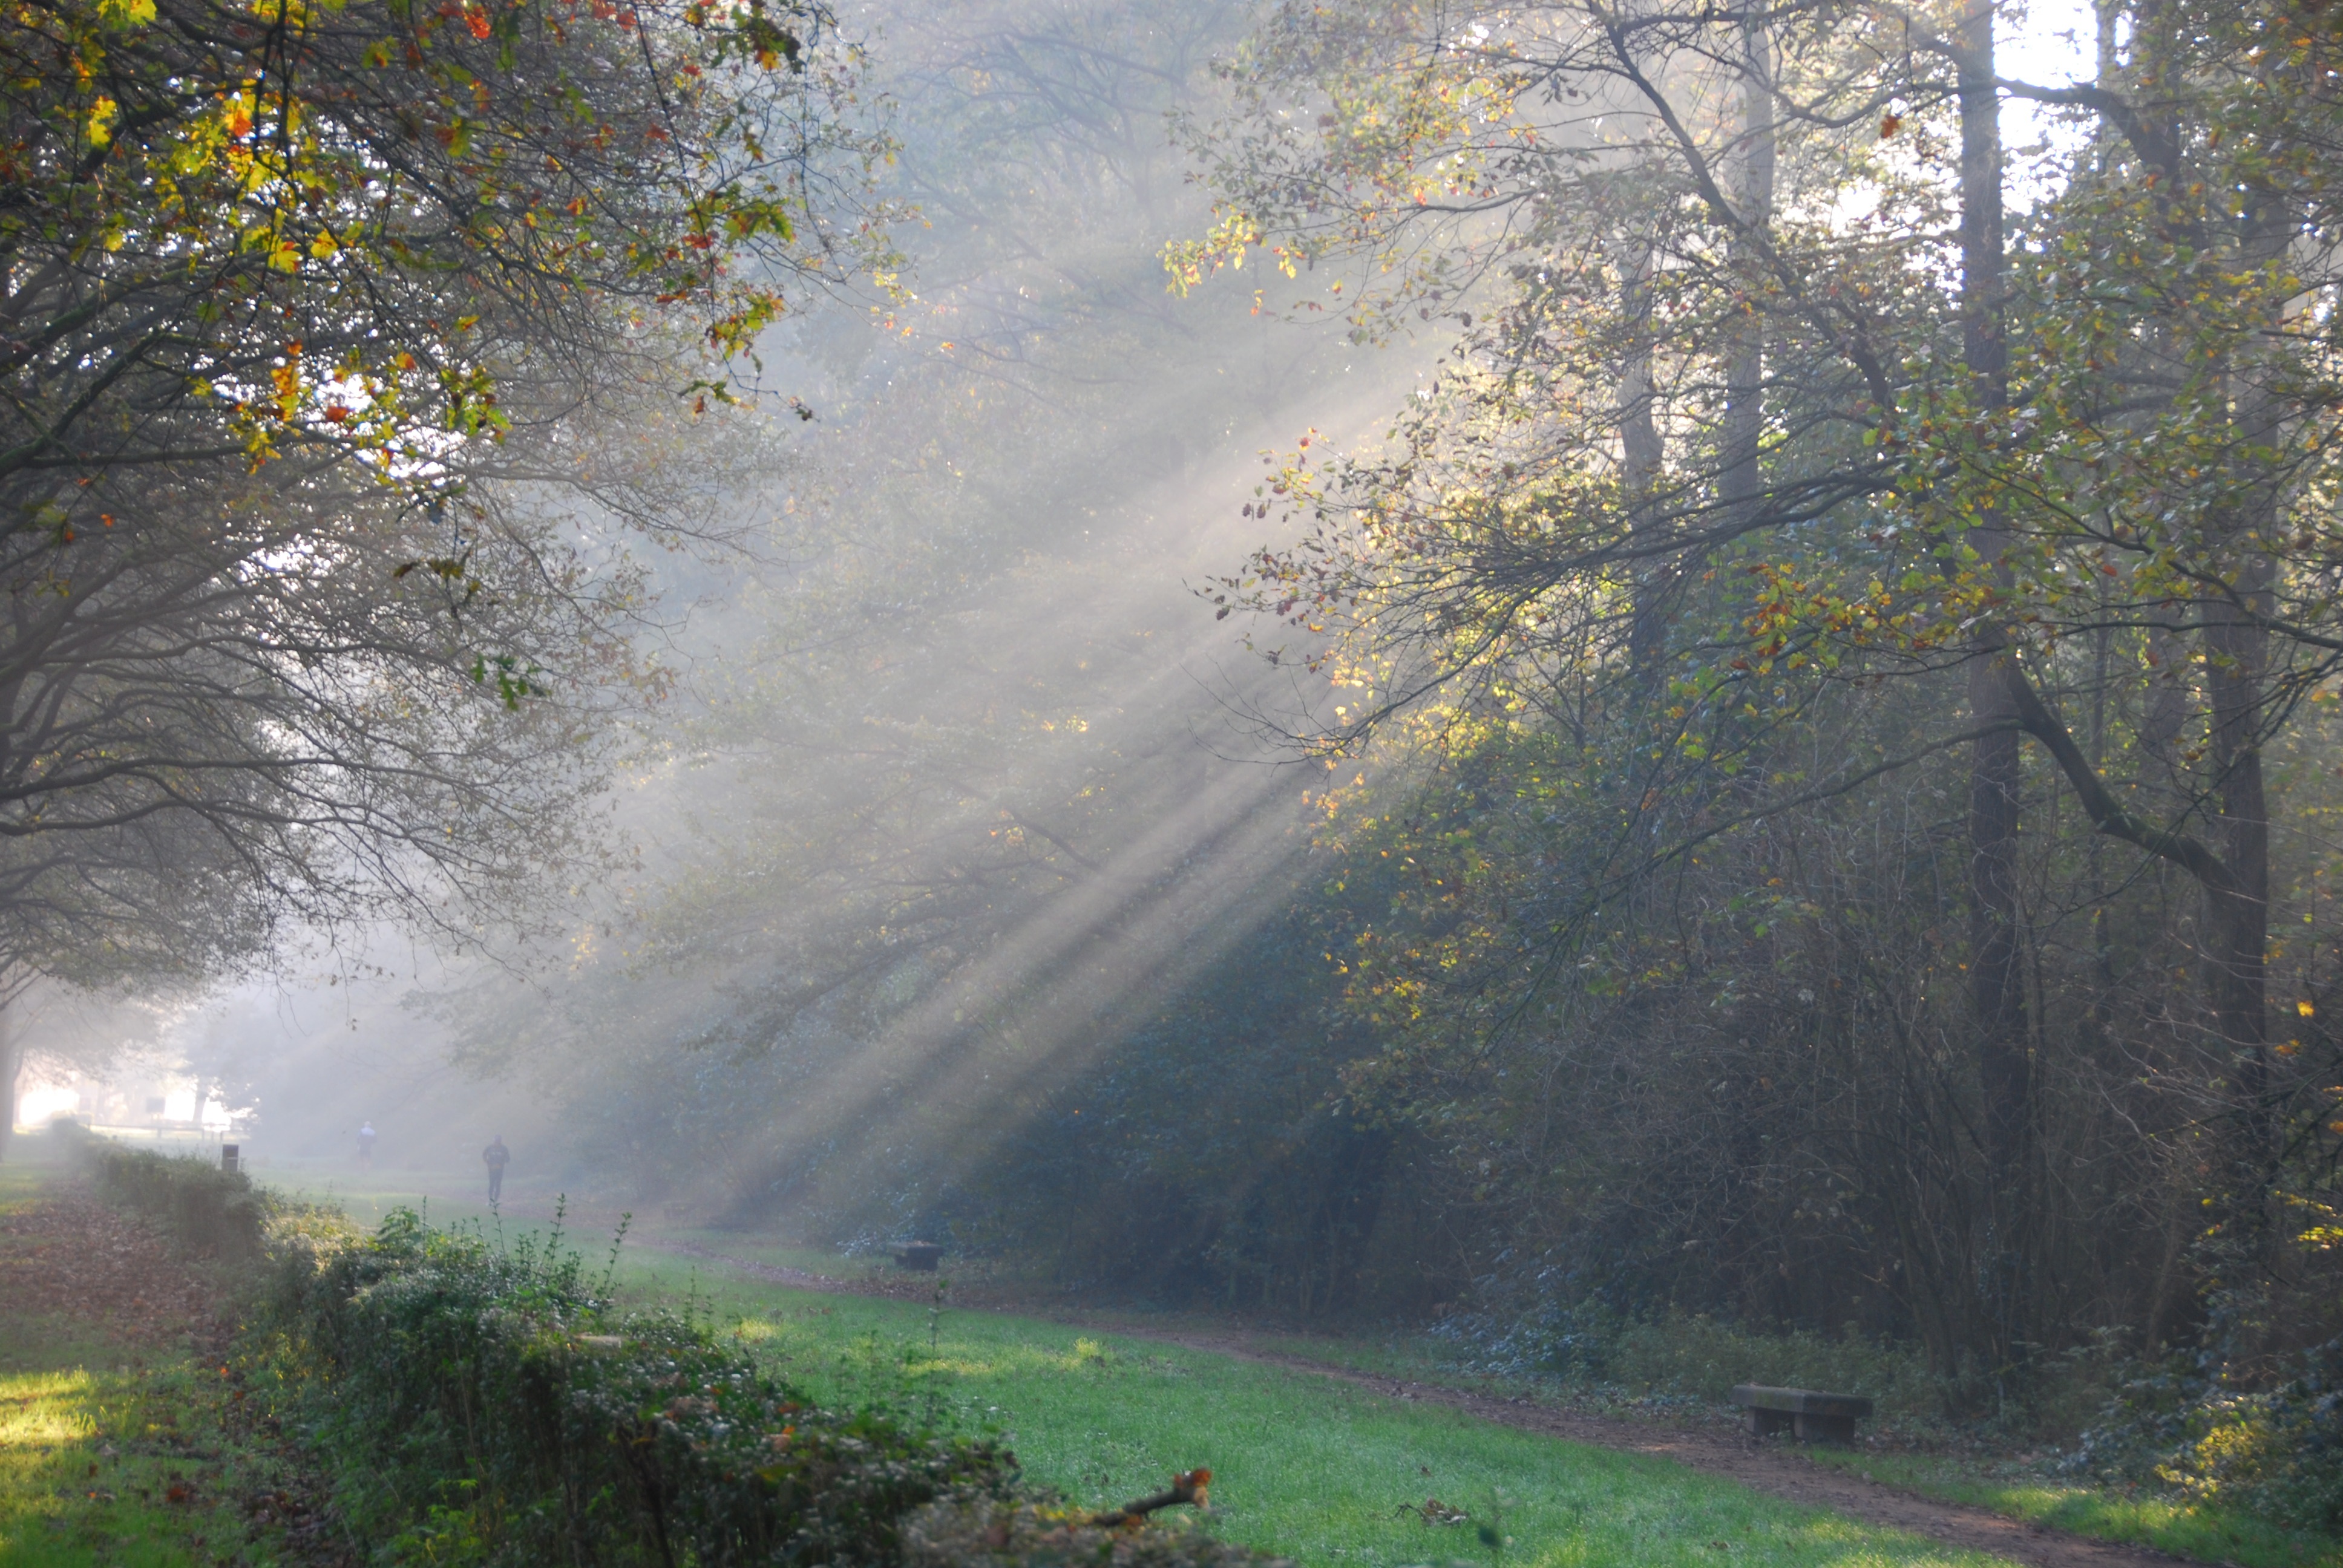
tree, nature, forest, light, plant, fog, mist, sunlight, ray, morning, leaf, flower, autumn, park, weather, season, ray of light, trees, woodland, habitat, sunbeam, rays of sunshine, monza, rural area, atmospheric phenomenon, woody plant